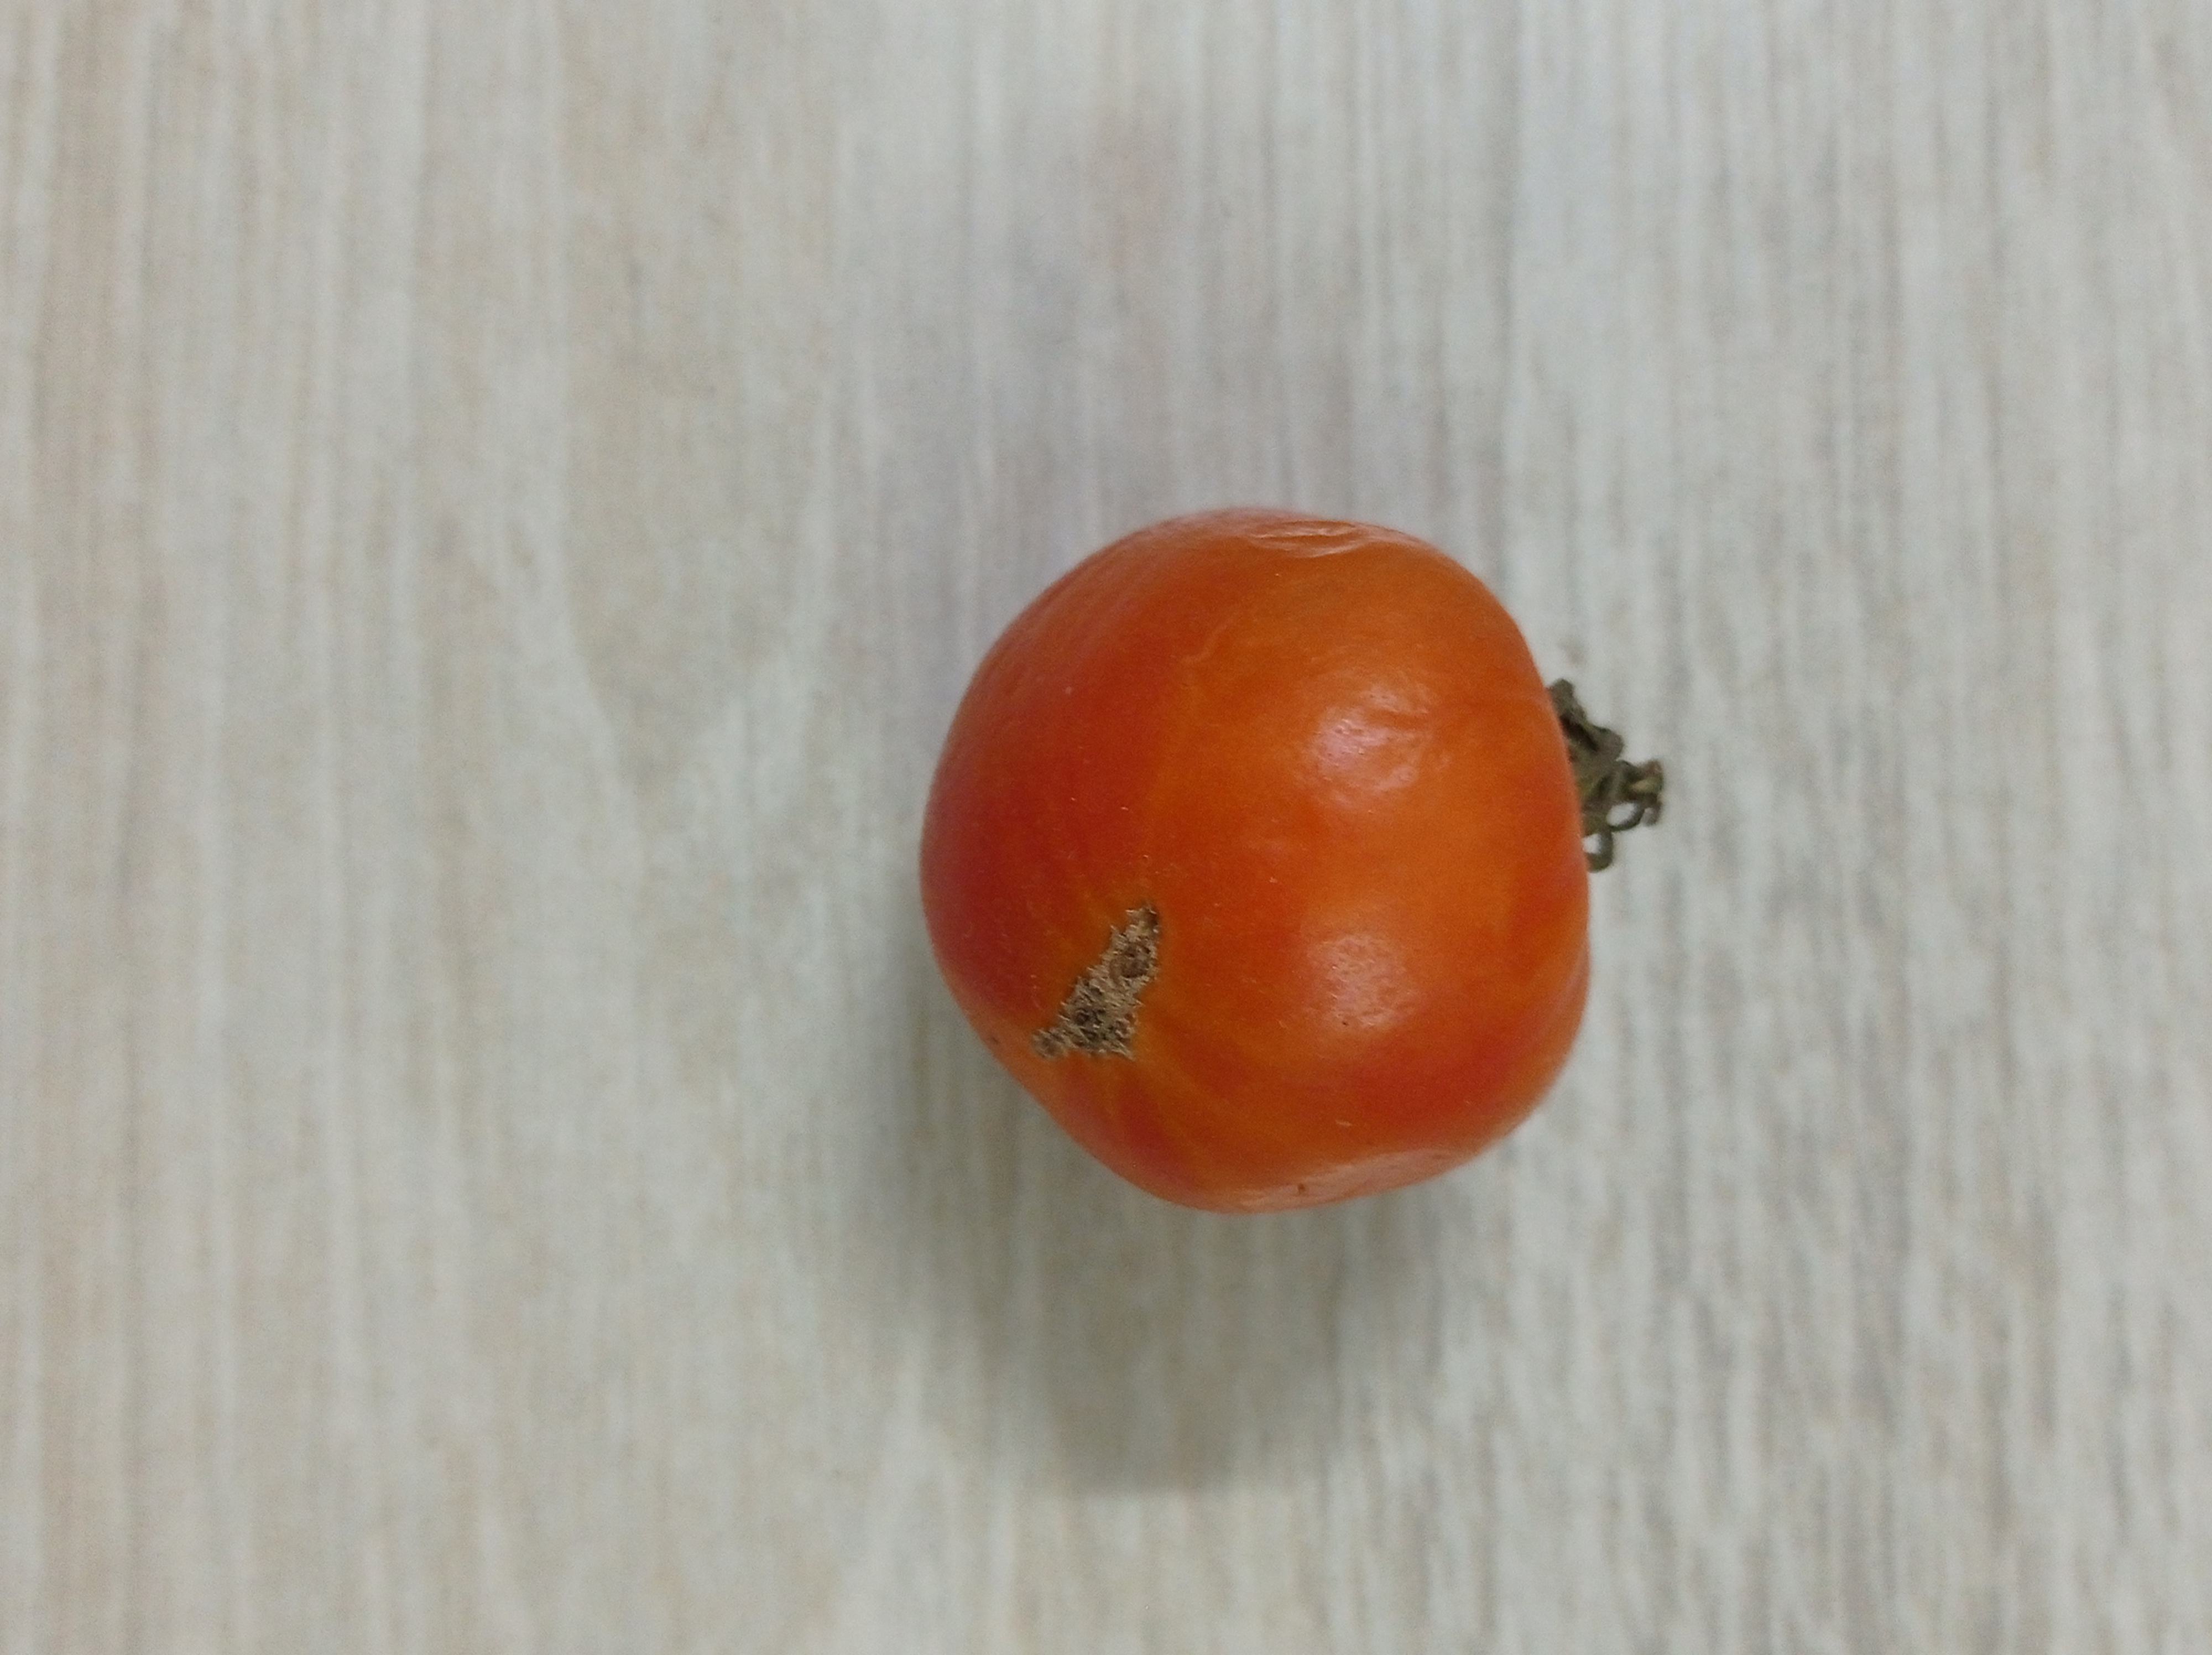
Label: Fresh